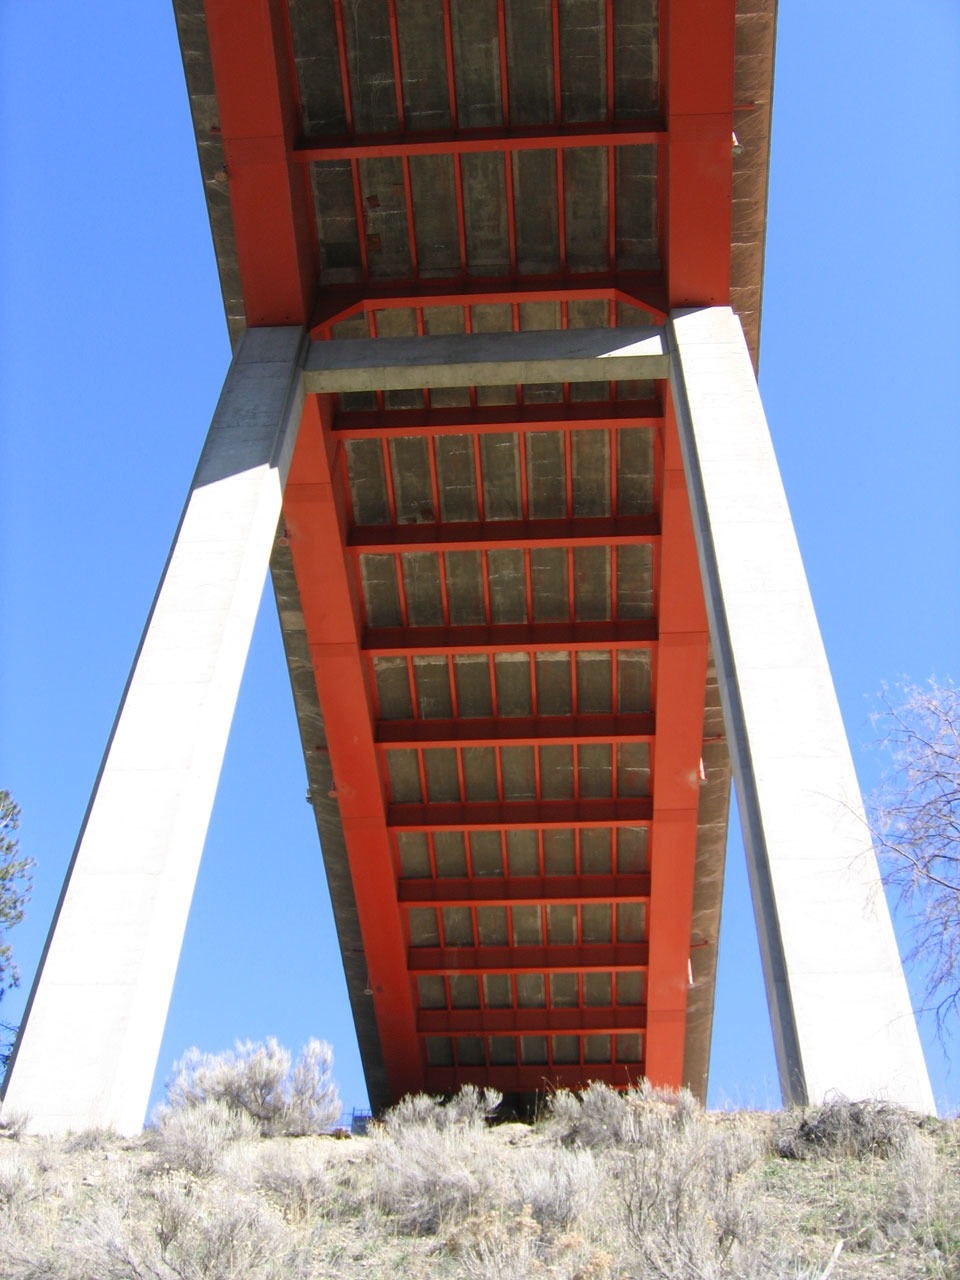
architecture, structure, bridge, decking, traffic, transportation, orange, pillar, red, tower, landmark, cross, passage, observation tower